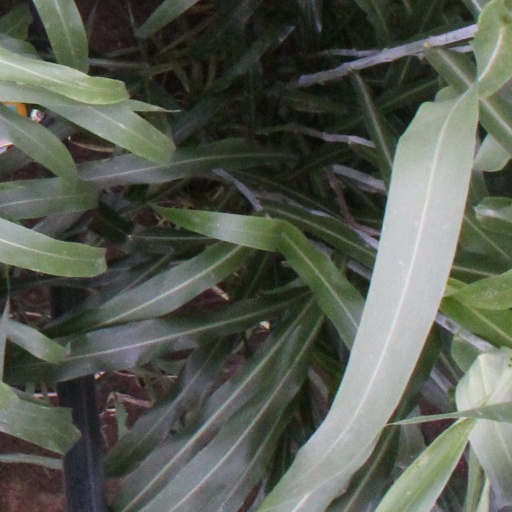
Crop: sorghum